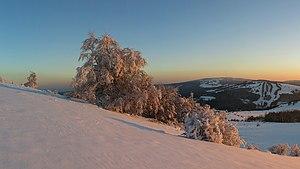
La réserve de biosphère de la Rhön est une réserve de biosphère située dans la zone montagneuse de la Rhön en Allemagne. Elle est reconnue par l'Unesco en 1991 puis étendue en 2014.